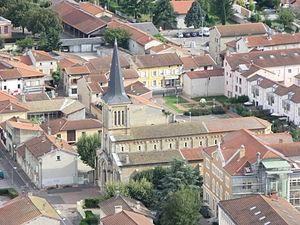
Église Saint Romain de Miribel depuis le sommet de la Vierge du Mas Rillier. On peut également voir, le petit square Lucien-Agnel.
Saint-Romain est le nom de nombreuses églises.
L'église Saint-Romain de Miribel est une église du XIXᵉ siècle située à Miribel, dans l’Ain. Elle fut construite à l'emplacement de l'ancienne chapelle Saint-Romain pour suppléer l'église Saint-Martin jugée trop petite.